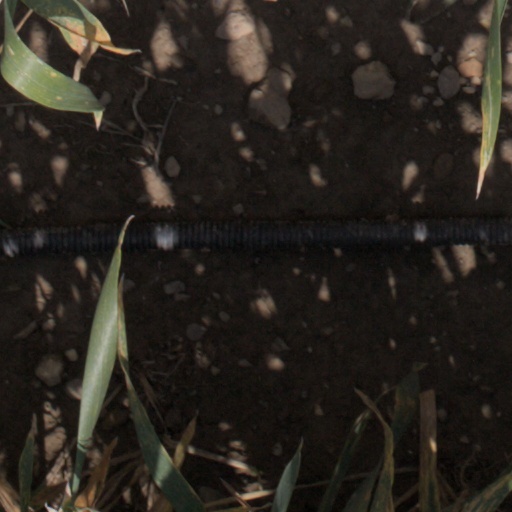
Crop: wheat